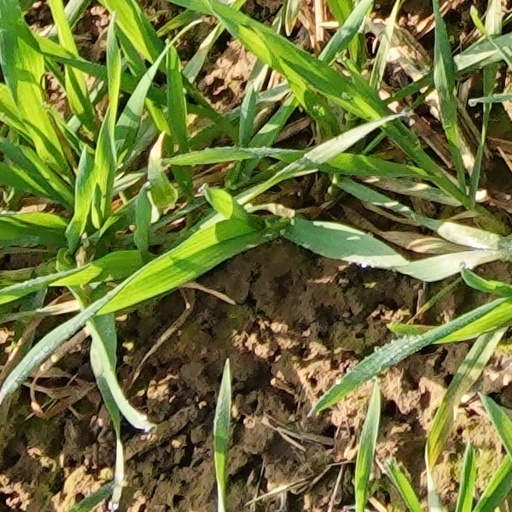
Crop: wheat